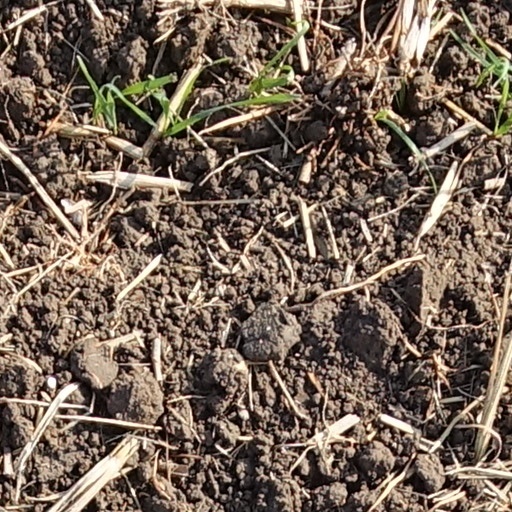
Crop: wheat